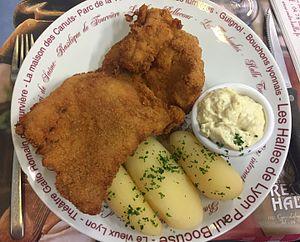
Un tablier de sapeur accompagné de pommes de terre, servi au ""Resto Halle"" aux Halles de Lyon-Paul Bocuse, lors du repas consécutif à l'AG ordinaire de l'association Open Food Facts."
Le tablier de sapeur est une spécialité culinaire de la région lyonnaise à base de gras-double.
La cuisine lyonnaise est une cuisine traditionnelle régionale de la cuisine française. La cuisine lyonnaise, située au carrefour de traditions culinaires régionales, tire depuis des générations le meilleur parti des ressources agricoles des alentours : élevages de la Bresse et du Charolais, gibier de la Dombes, poissons des lacs savoyards, légumes et fruits primeurs de la Drôme, de l'Ardèche et du Forez, vins de Bourgogne, du Beaujolais et de la vallée du Rhône.
Les Halles de Lyon Paul Bocuse ou La Halle ou parfois le ventre de Lyon sont des halles de 1971, du 3e arrondissement de Lyon, en Auvergne-Rhône-Alpes. Ce marché couvert de 13 500 m², d'une soixantaine de commerçants et restaurants, est un des hauts-lieux emblématiques de la cuisine lyonnaise, dédié aux mères lyonnaises, et au célèbre chef cuisinier emblématique lyonnais 3 étoiles au Guide Michelin Paul Bocuse.